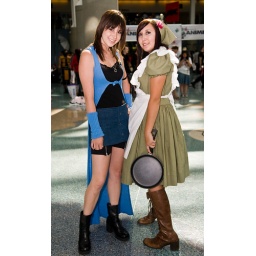
i know the girl in blue is rinoa, but not sure who the other girl is cosplaying.